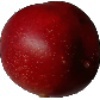
Label: nectarine